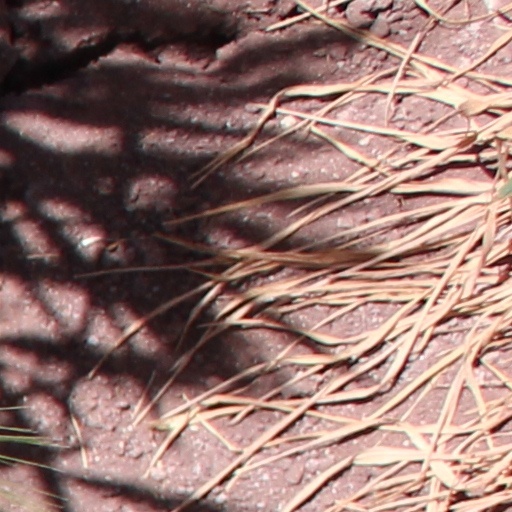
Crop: wheat